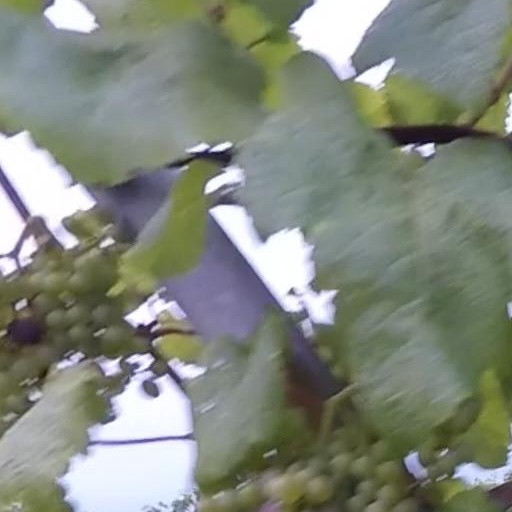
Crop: grape